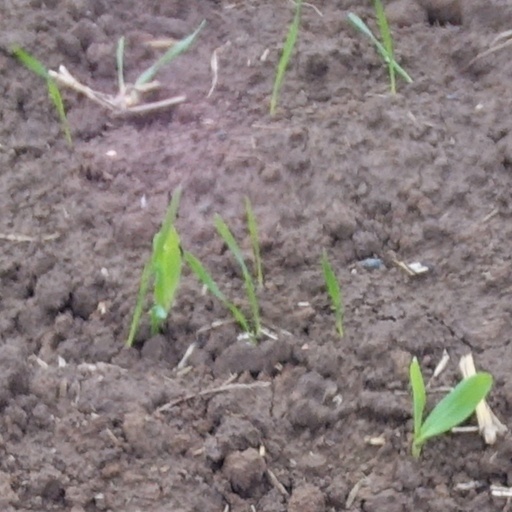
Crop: wheat